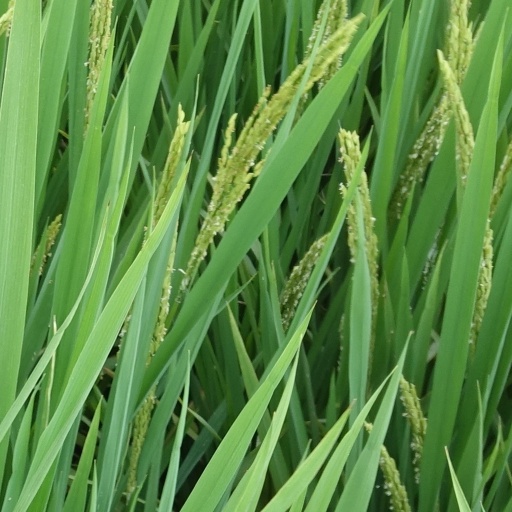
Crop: rice